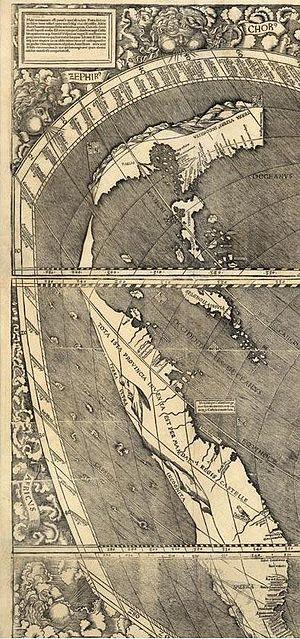
Détail de la carte de Martin Waldseemüller
La « découverte de l'Amérique » correspond usuellement au débarquement sur l'actuel continent américain d’un groupe d'une centaine de personnes commandées par l'amiral Christophe Colomb et mandatées par les rois espagnols Isabelle Iʳᵉ de Castille et Ferdinand II d'Aragon, dans l'idée d'atteindre les Indes orientales par la mer, ignorant qu'un continent se trouve sur la route. La « découverte » est donc celle, documentée, du continent américain par les européens de la Renaissance. Durant la nuit du 11 au 12 octobre 1492, ils abordent ainsi l'île de Guanahani avec deux caravelles et une caraque, La Santa María. Les deux caravelles, bateaux inventés par les Portugais, sont plus légères, rapides et maniables que la caraque qui, quant à elle, est beaucoup plus lourde. Ce moment marque la rencontre de deux sociétés qui avaient quasiment évolué indépendamment l’une de l’autre pendant environ 12,000 ans, après la disparition du pont terrestre de la Béringie. Le nom « Amérique » vient du navigateur italien Amerigo Vespucci qui est l’un des premiers Européens à comprendre qu’il s’agit d’un continent différent de l’Asie.
Le planisphère de Waldseemüller, publié sous la direction du cartographe Martin Waldseemüller à Saint-Dié-des-Vosges en 1507, contient la première mention du mot « America », nom donné en l'honneur de l'explorateur Amerigo Vespucci, sur une carte intitulée « Universalis Cosmographia ». Un livret de 52 feuillets imprimés, dénommé "Cosmographiae Introductio", intitule ce planisphère "Universalis Cosmographie descriptio in plano" et une carte-globe en douze fuseaux "Universalis Cosmographie descriptio in solido"